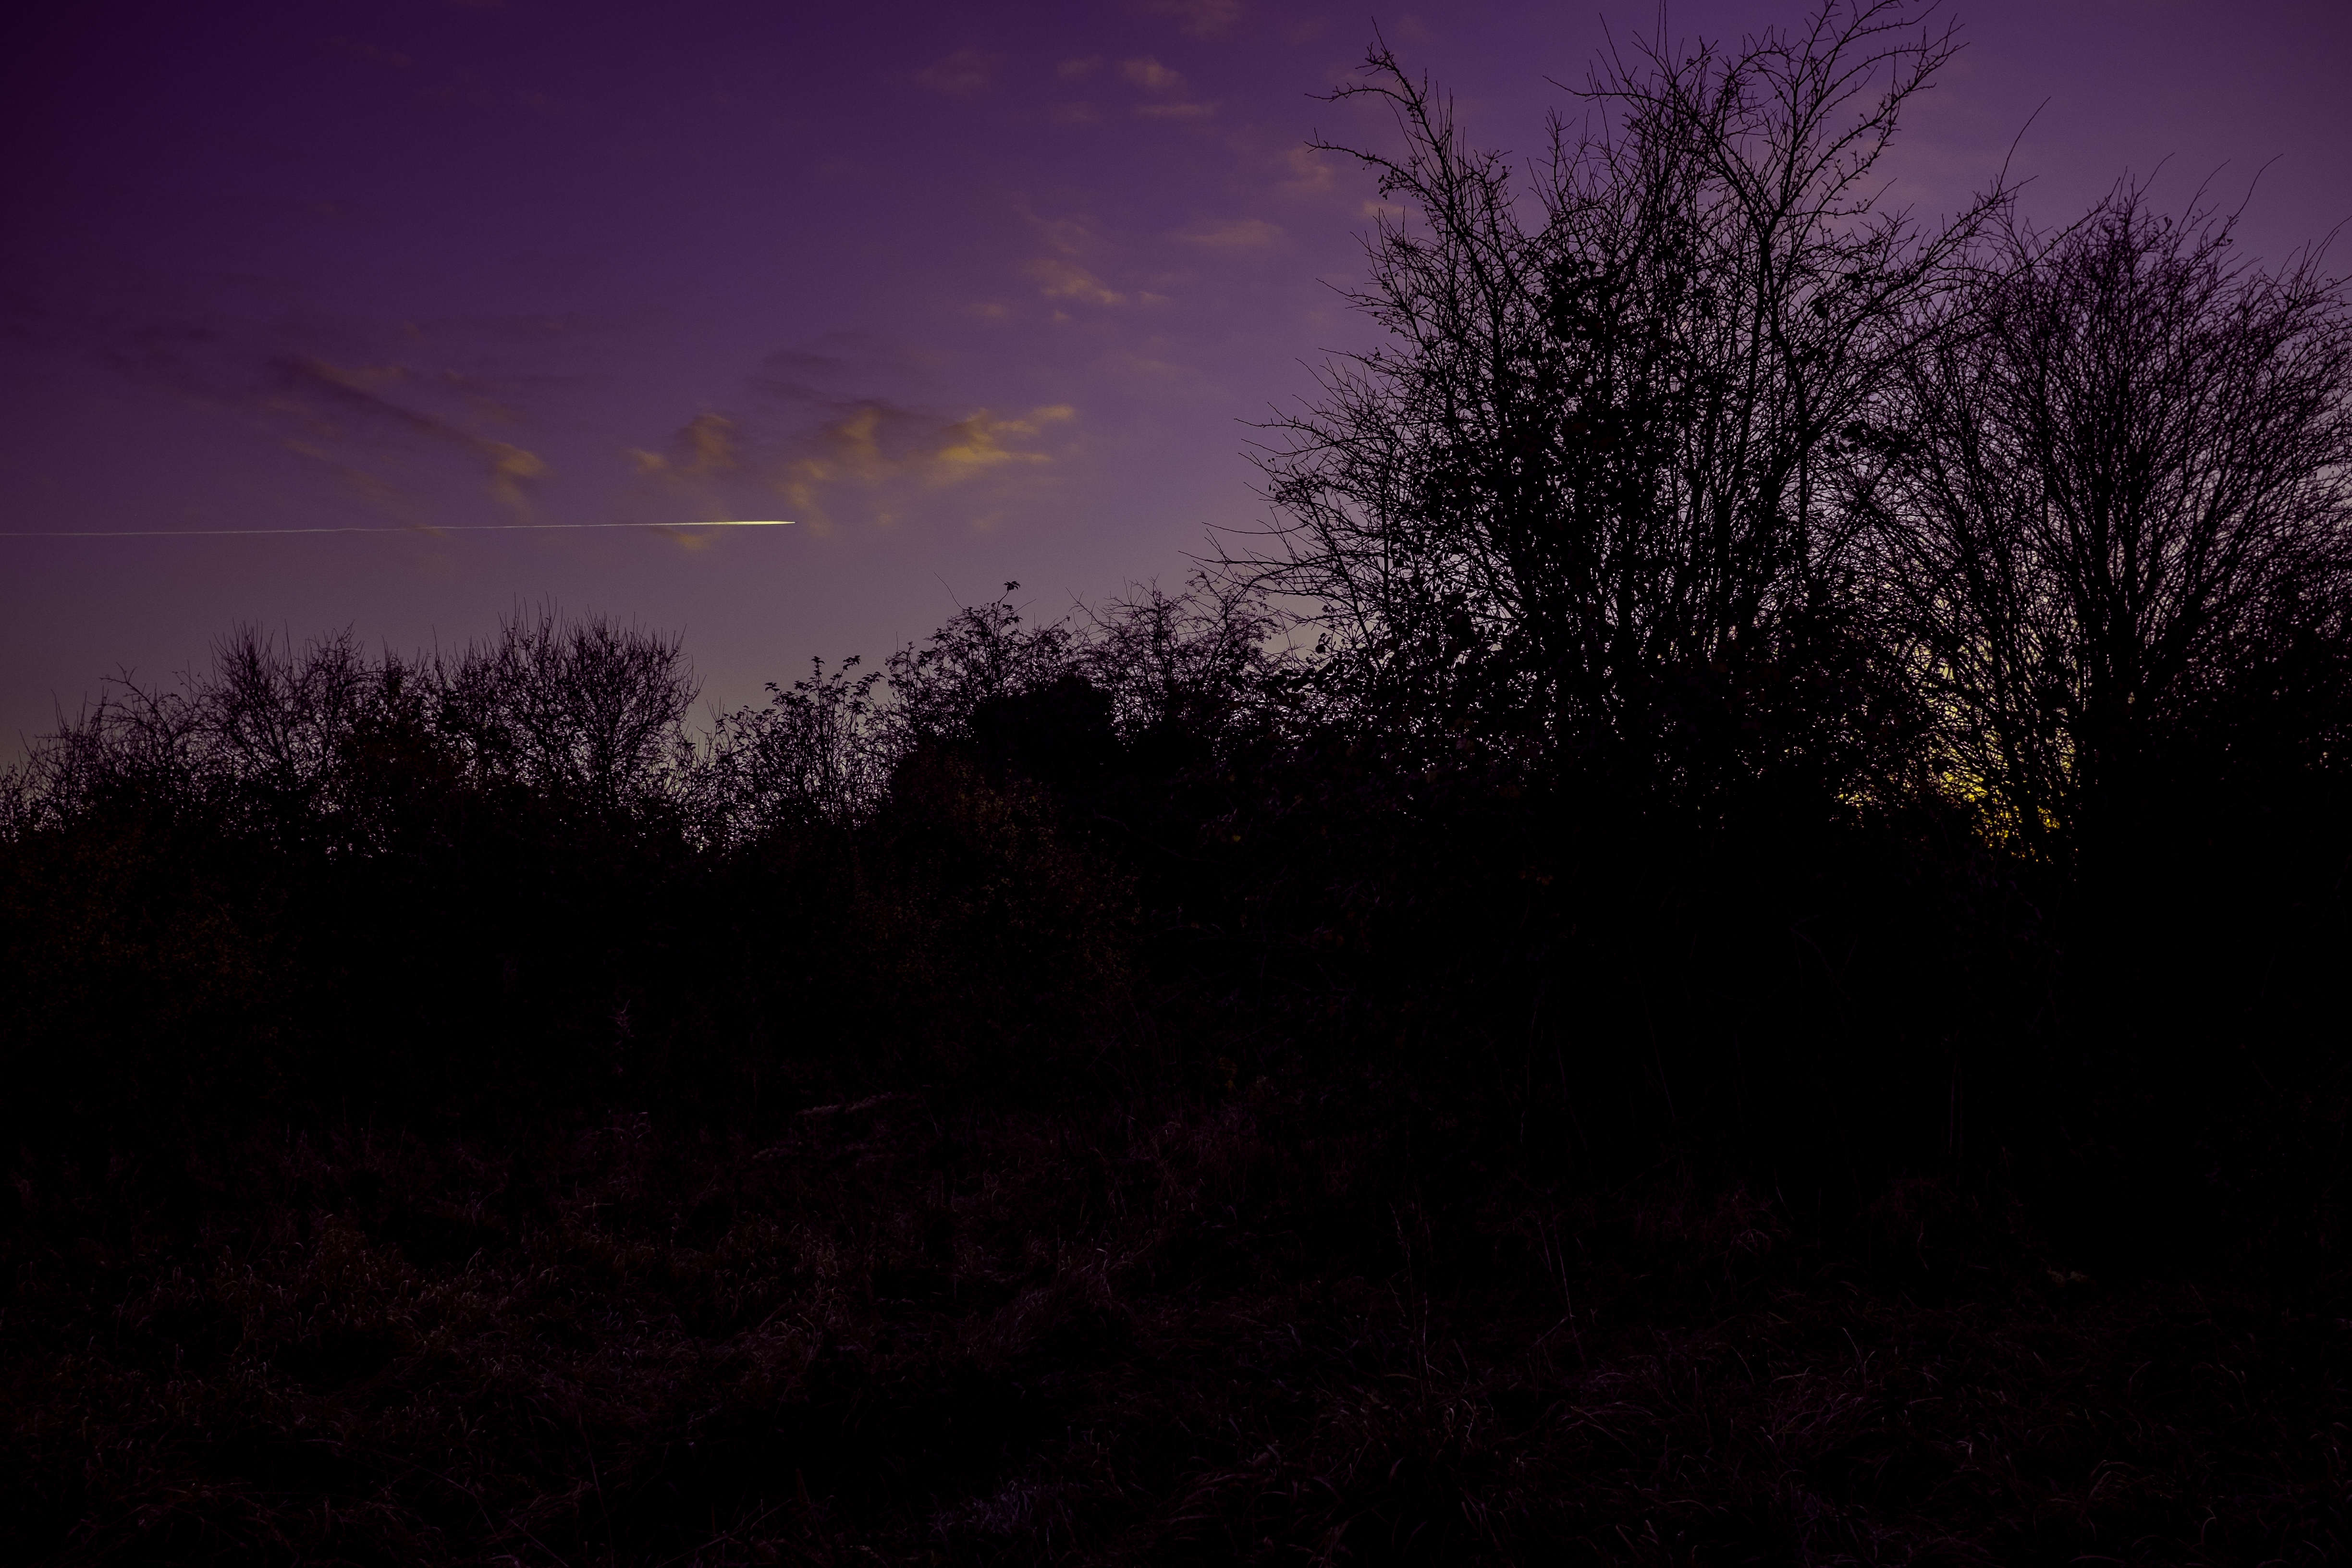
sky, nature, atmosphere, cloud, tree, purple, atmospheric phenomenon, darkness, natural landscape, horizon, evening, night, dusk, branch, morning, landscape, photography, space, midnight, plant, meteorological phenomenon, dawn, forest